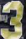
Number: 3